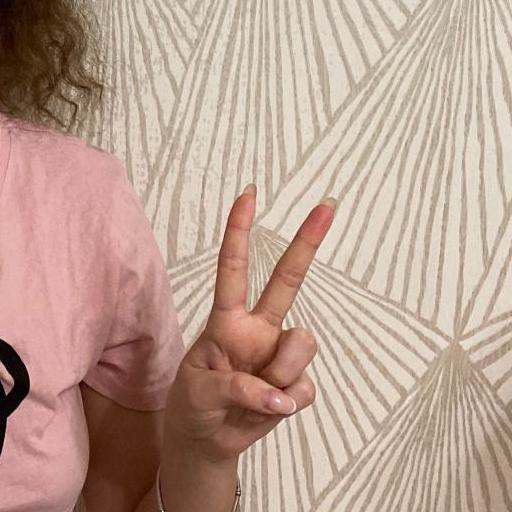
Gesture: peace